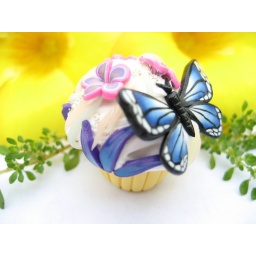
Inspired by the movie avatar. Glow-in-the-dark flowers and vines... just like the bioluminiscent flora in the movie.